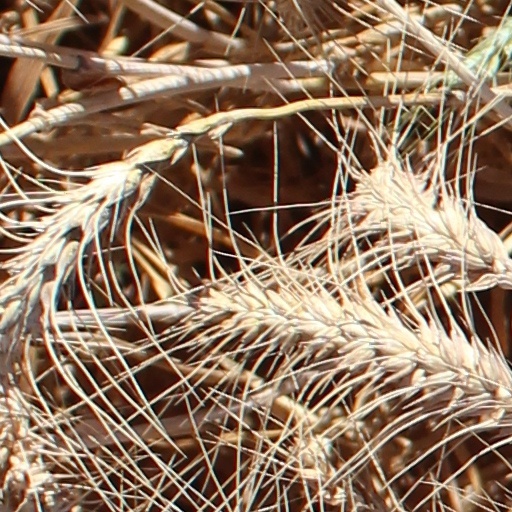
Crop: wheat